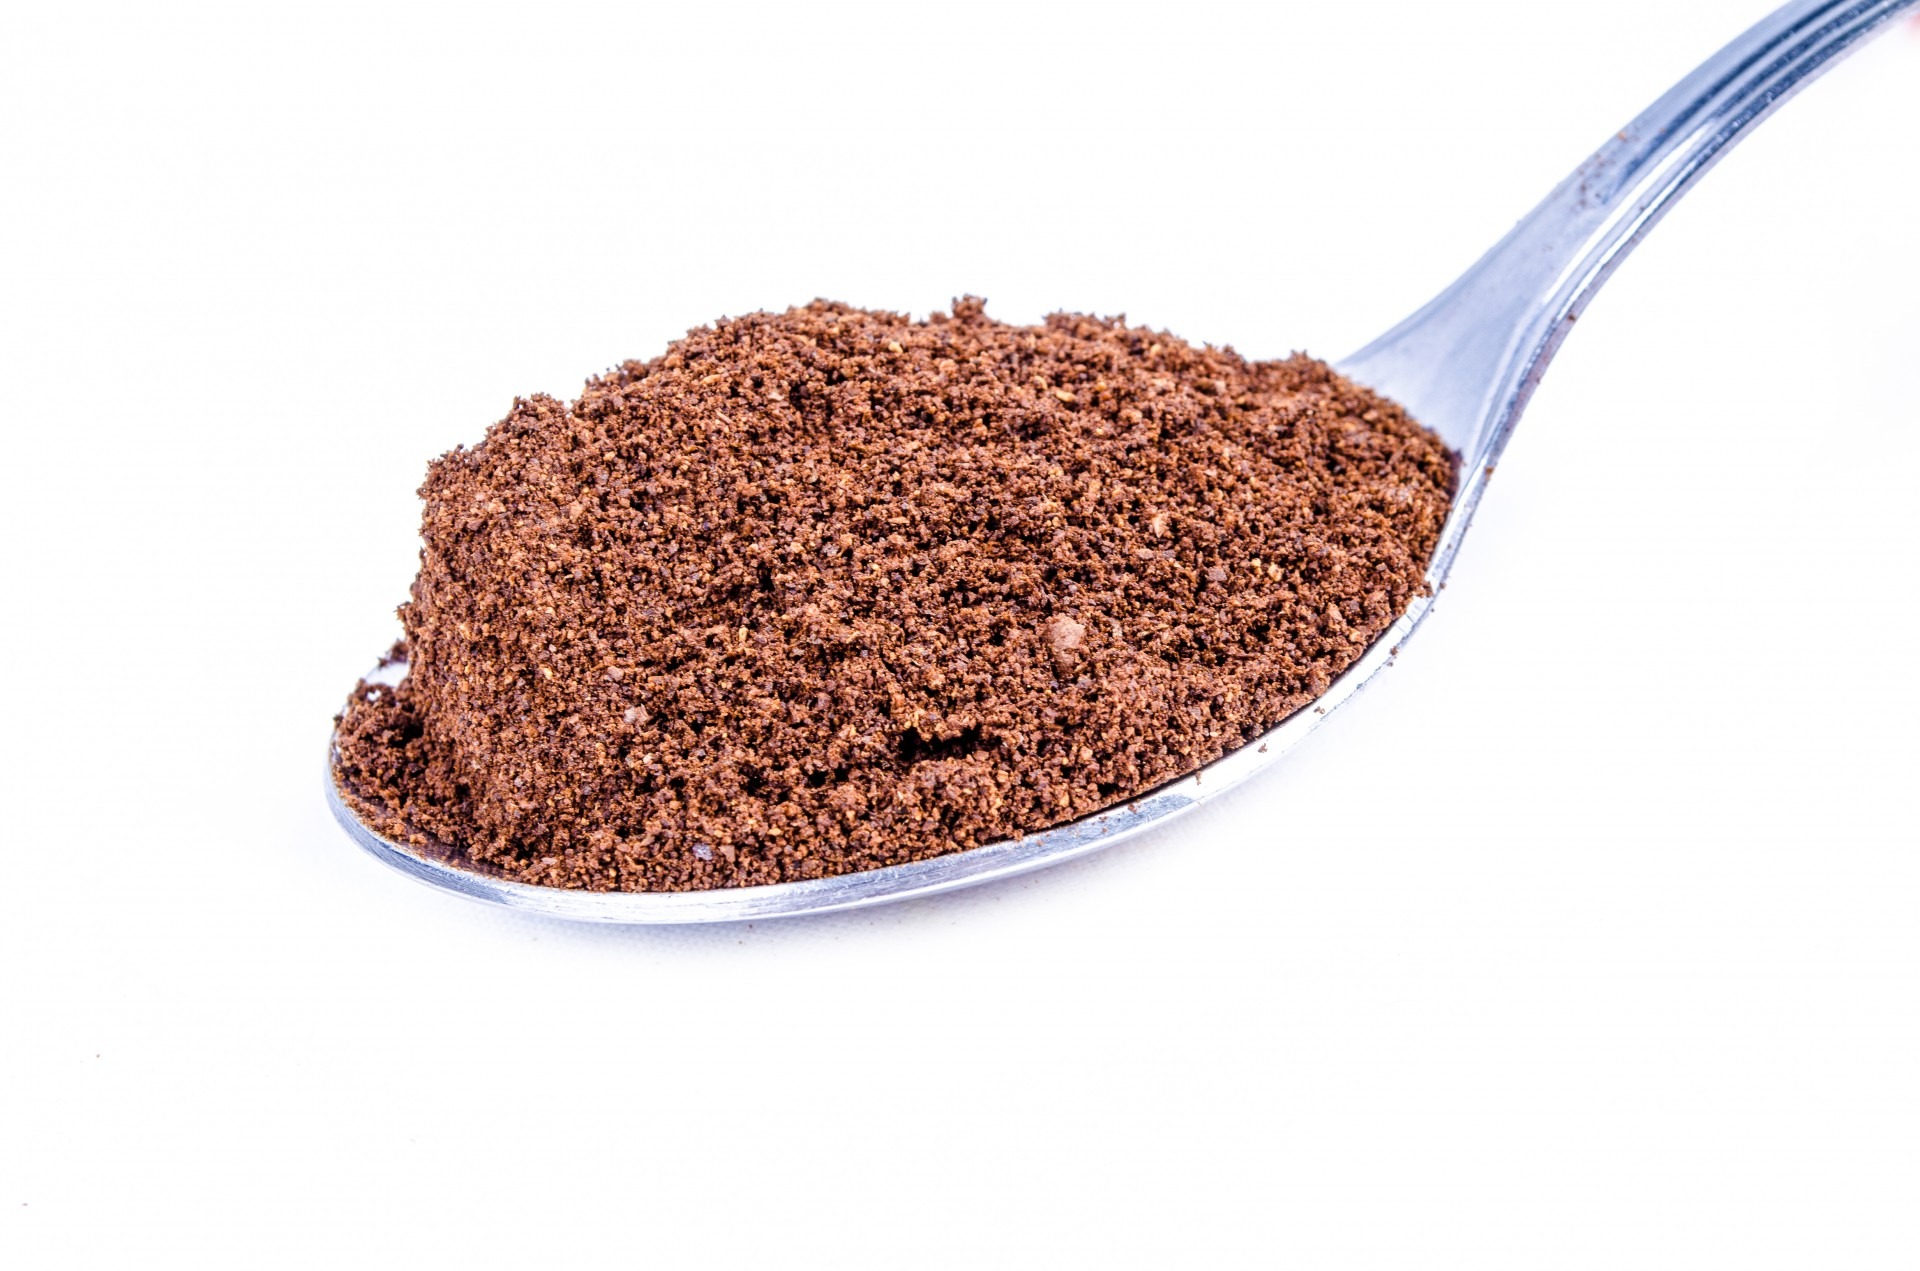
silverware, coffee, white, grain, morning, restaurant, steel, roast, aroma, meal, food, herb, produce, crop, natural, brown, soil, dust, beverage, drink, black, powder, breakfast, chocolate, spoon, close up, caffeine, sugar, hot, instant, flavor, roasted, cacao, spice mix, teaspoon, soluble, grass family